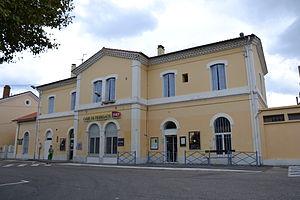
Gare de Pierrelatte
La gare de Pierrelatte est une gare ferroviaire française des lignes de Paris-Lyon à Marseille-Saint-Charles et de Pierrelatte à Nyons, située sur le territoire de la commune de Pierrelatte, dans le département de la Drôme, en région Auvergne-Rhône-Alpes.